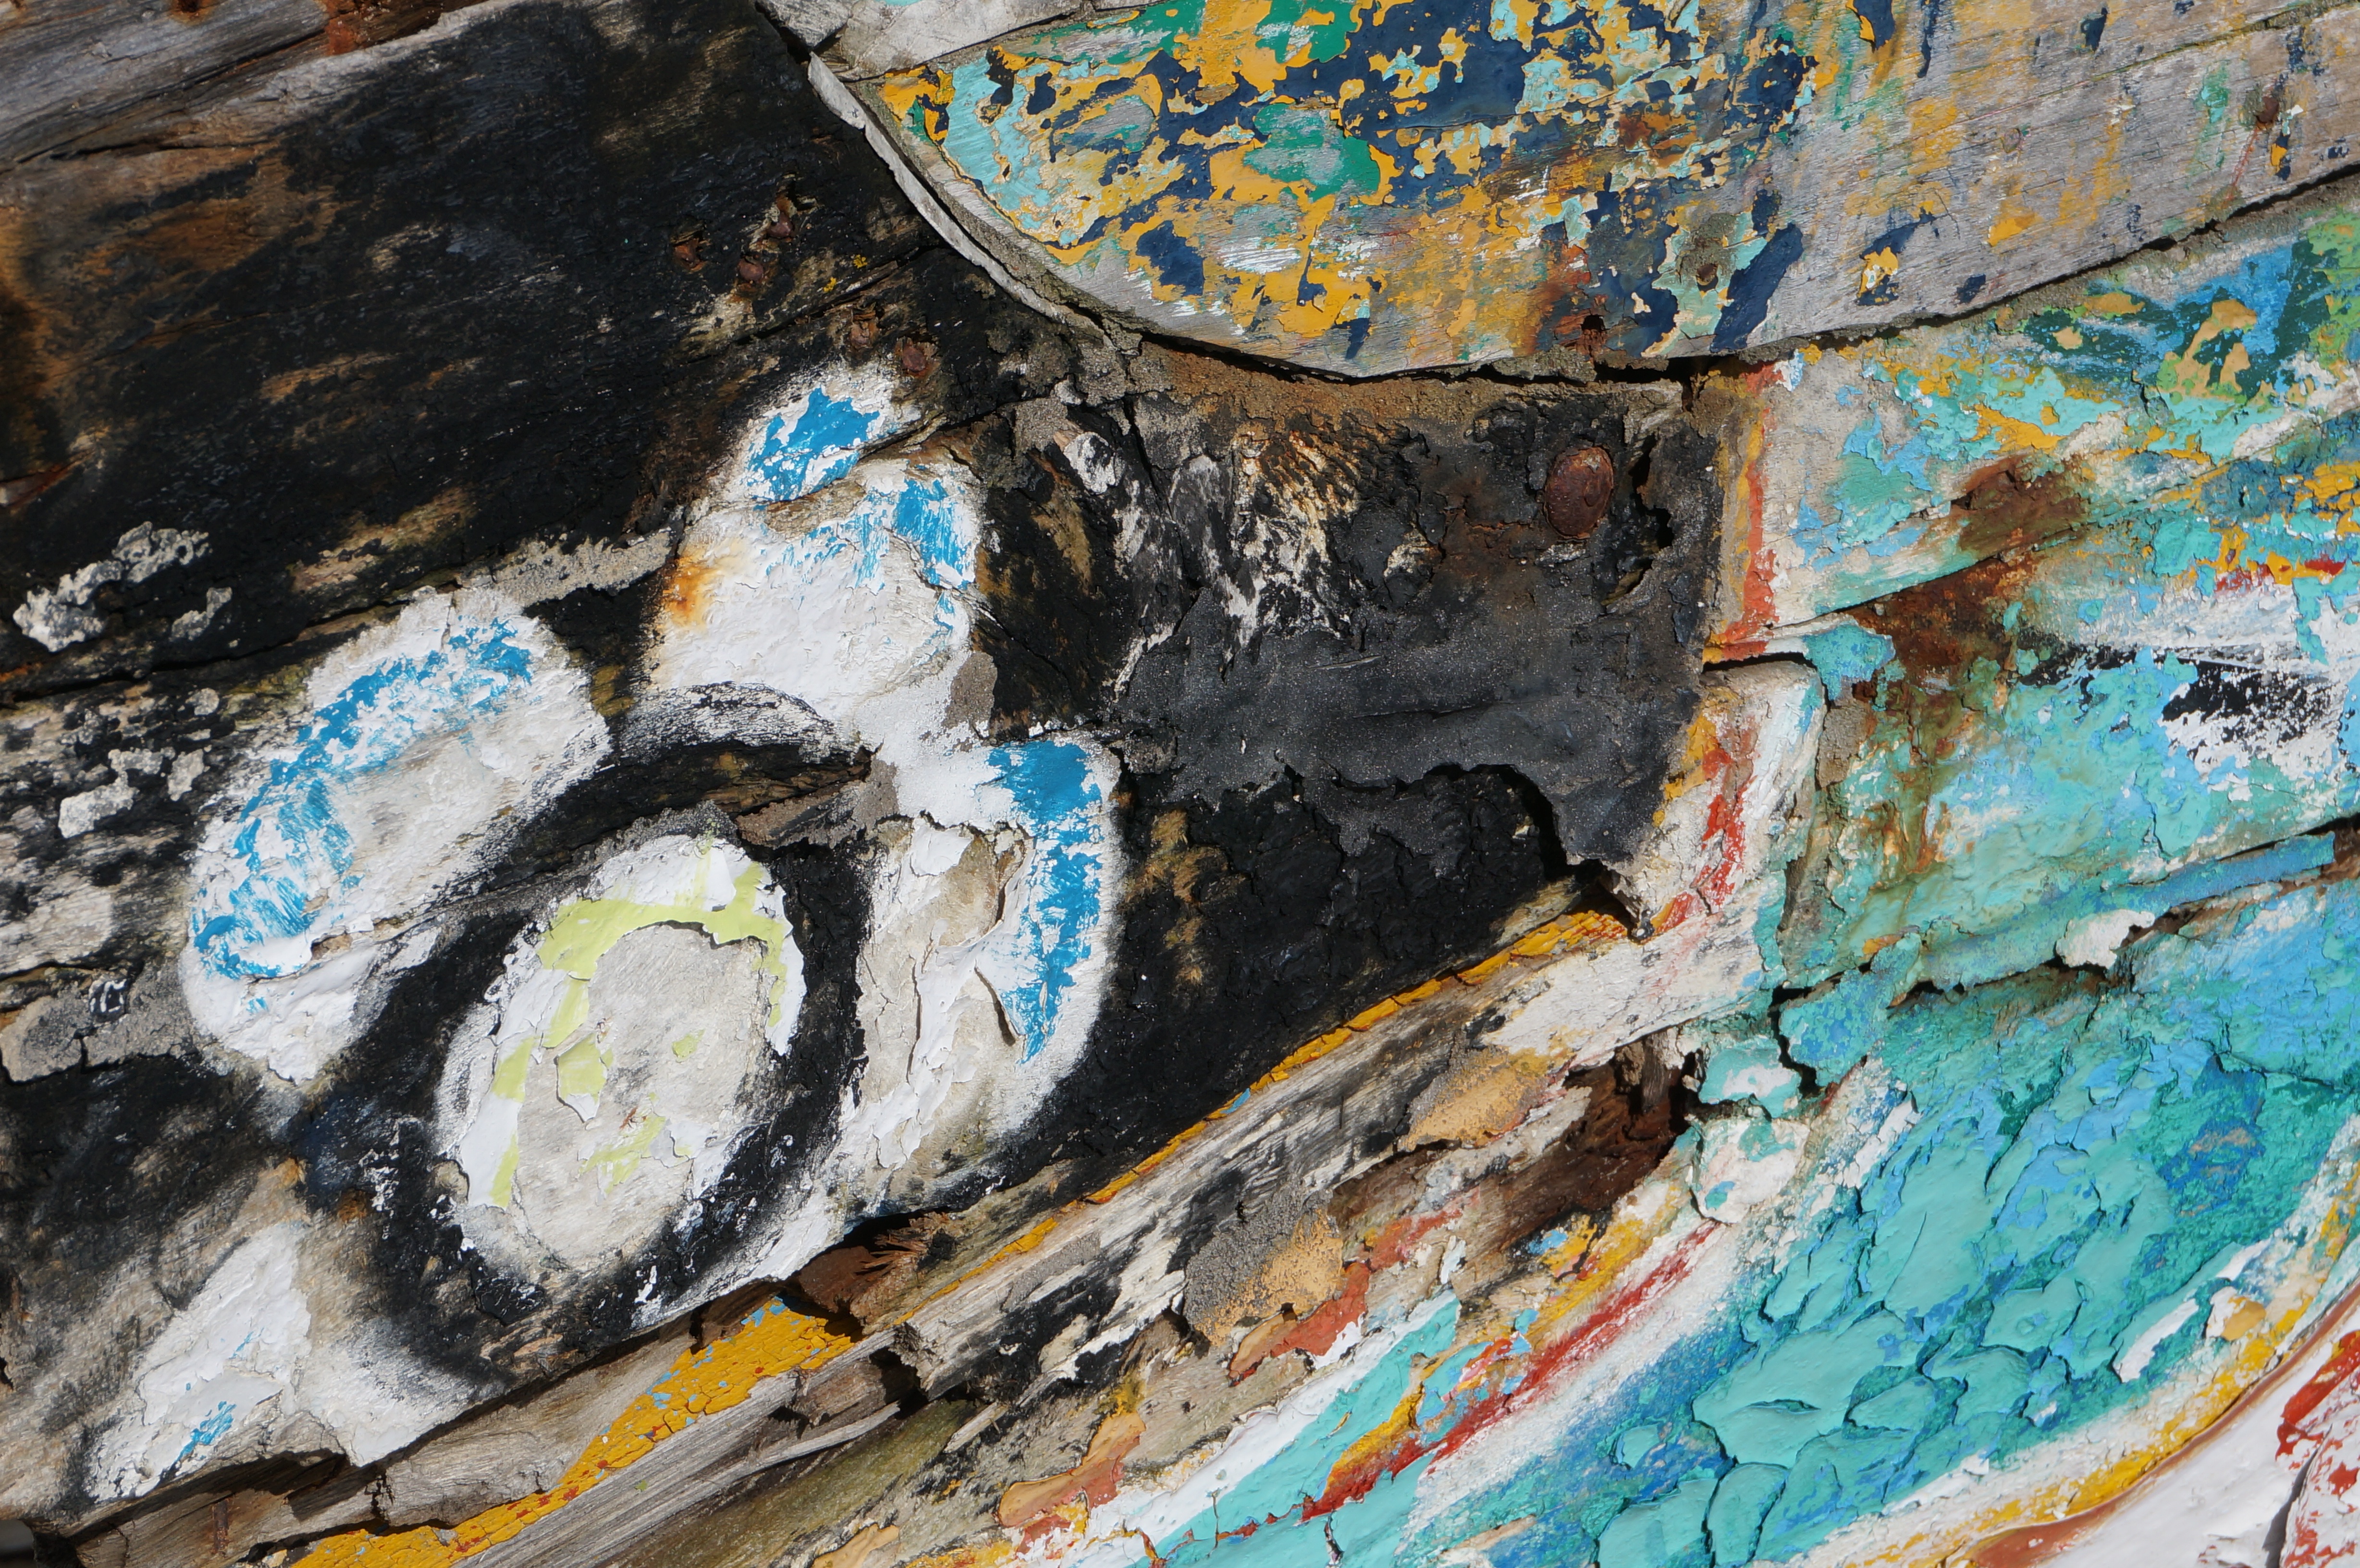
rock, wood, vintage, flower, wall, rustic, color, paint, rough, blue, material, painting, art, geology, wooden, painted